Eugène Hénard

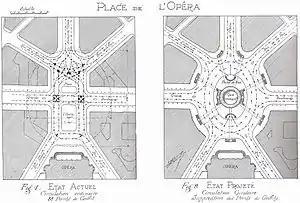
Detailed plan for transforming the place de l'Opéra into a "carrefour à girations" (roundabout)

In 1889 Hénard became a member of the prestigious "Societé Centrale des Architectes",